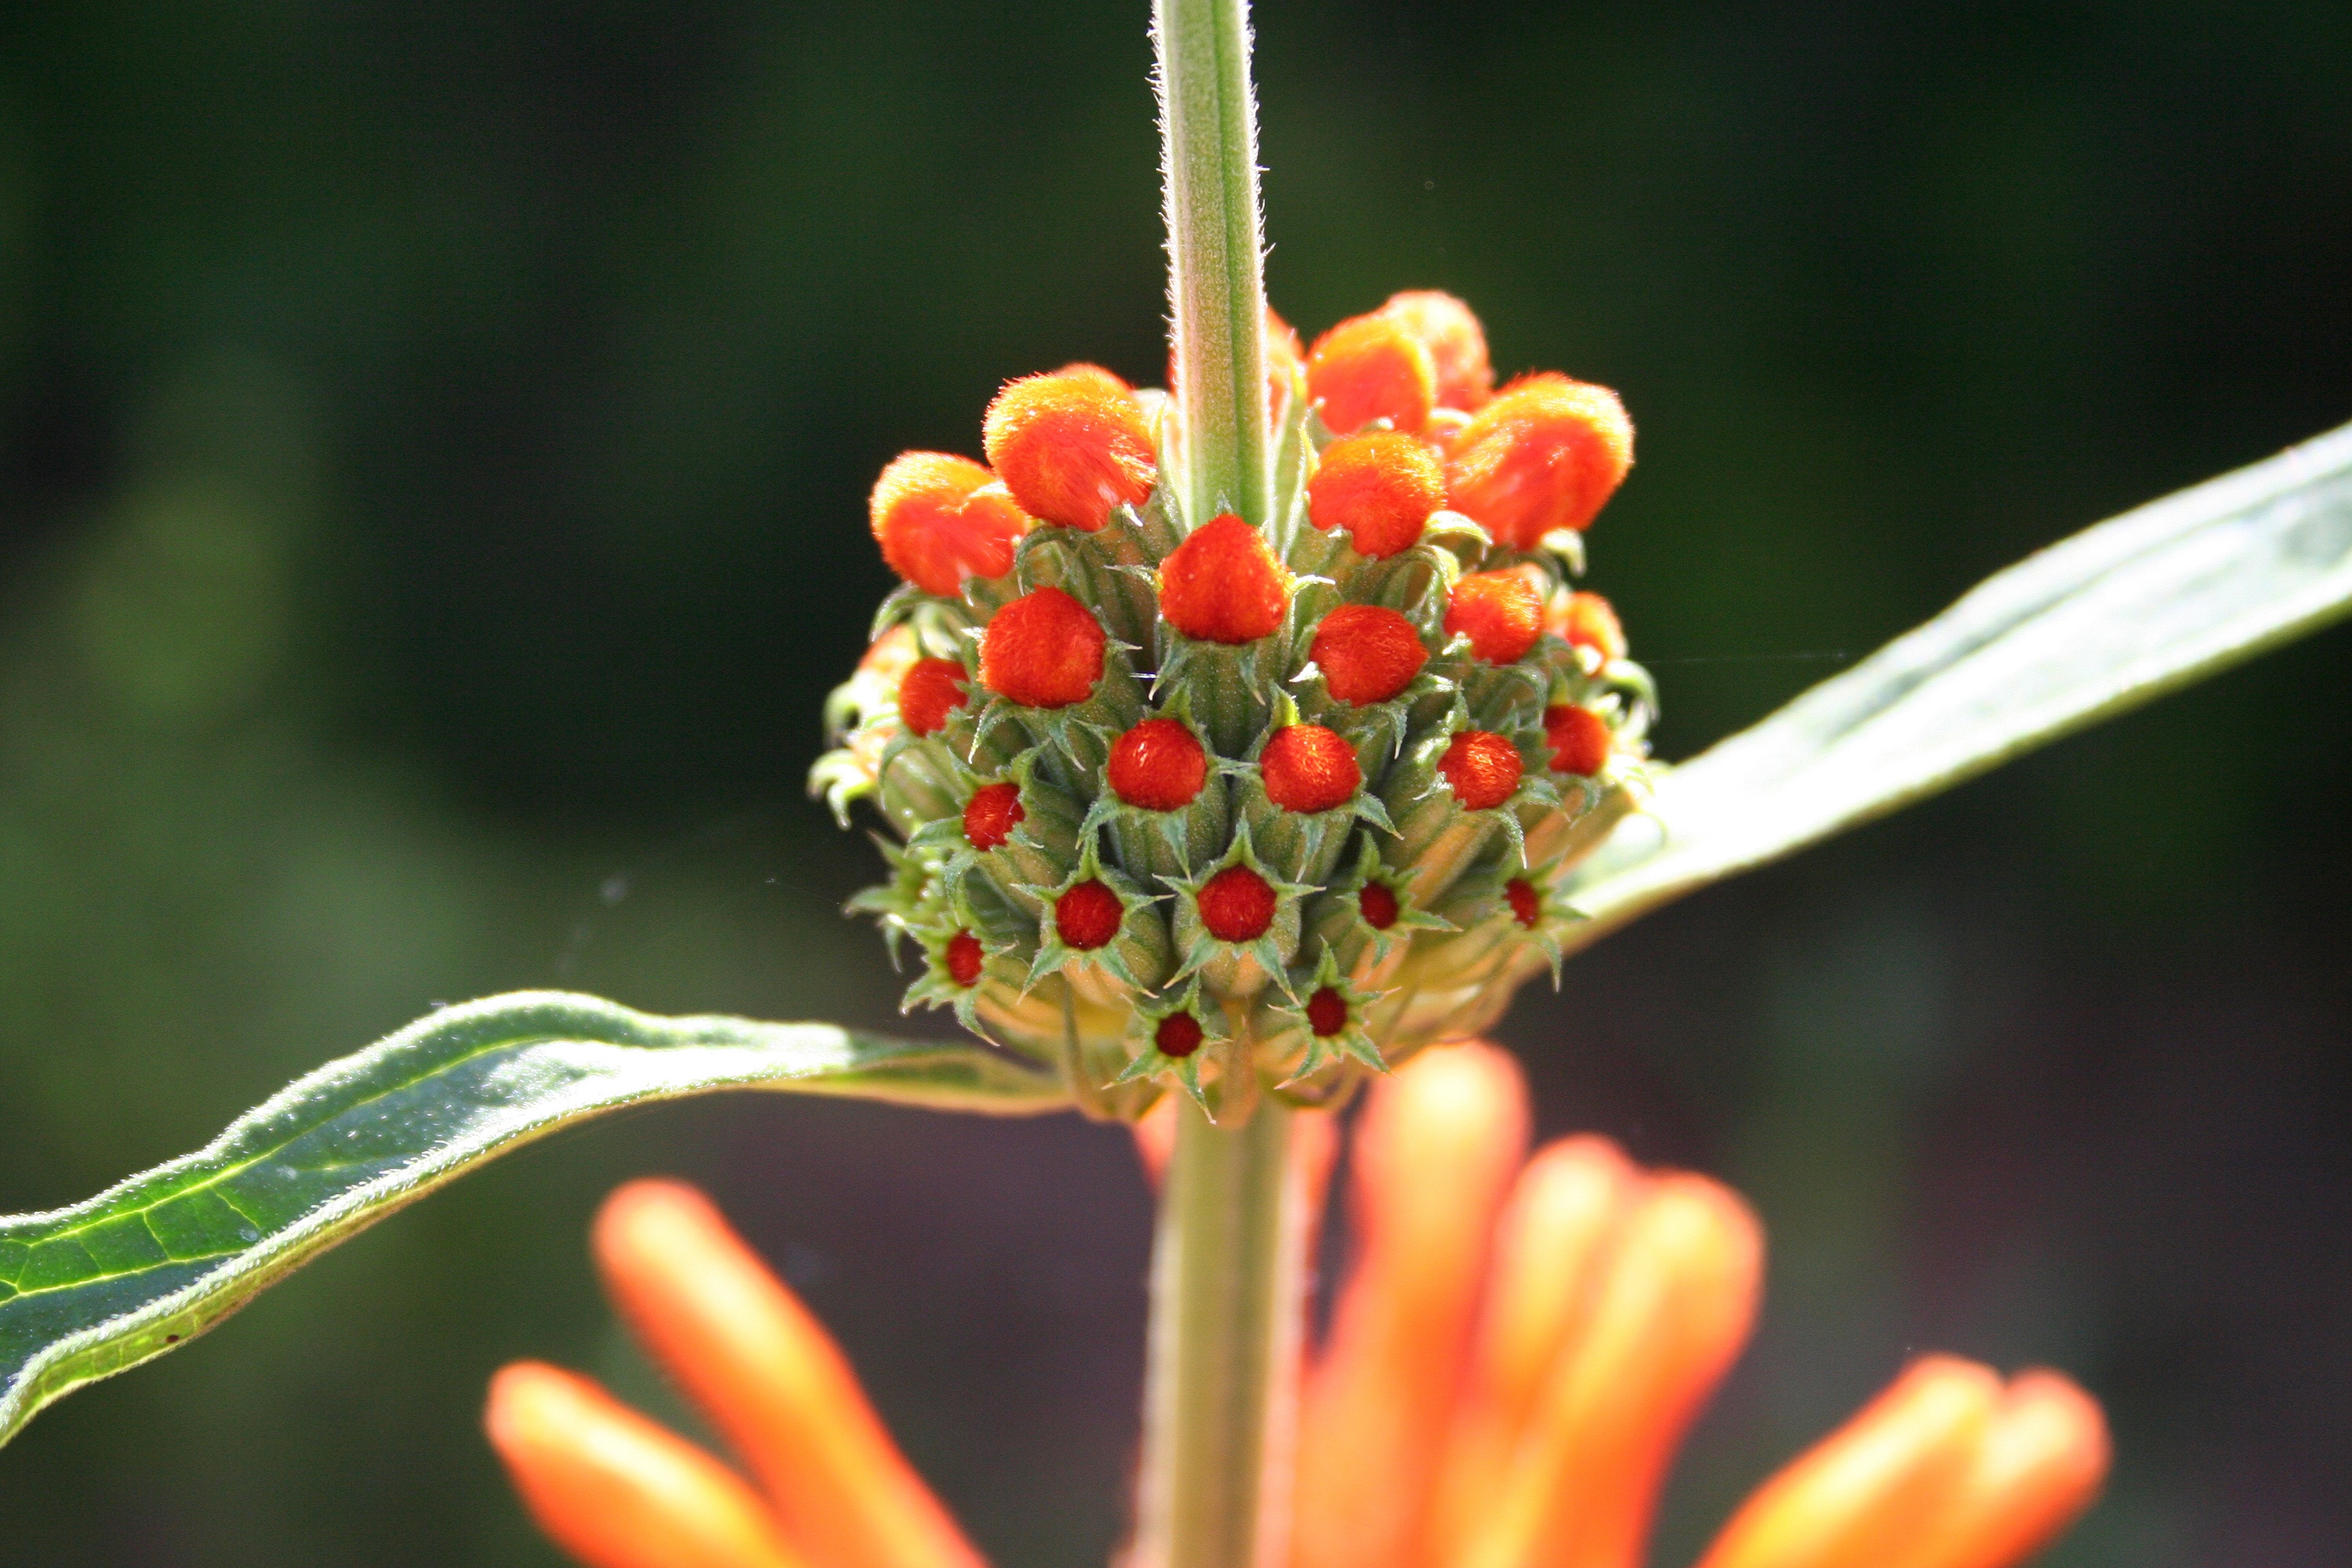
nature, blossom, plant, photography, leaf, flower, bloom, summer, orange, pollen, food, produce, botany, garden, close, flora, wildflower, close up, shrub, bud, flower garden, nectar, macro photography, honeysuckle, flowering plant, plant stem, land plant